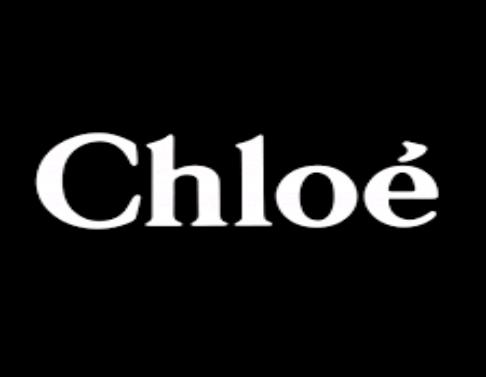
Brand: Chloe
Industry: Clothes